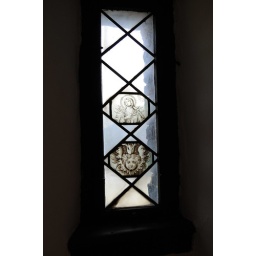
In the castle the window panes all had art work in them.